Gayaza High School

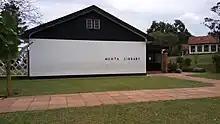
Mehta Library

Kennedy house was opened in 1964 and named after the President of the United States of America, John F. Kennedy, who was assassinated in 1963 and had vehemently fought for rights of the African-Americans. During the house's construction, the then Gayaza girls wanted to honor him for defending the rights of the black people. Although he had no connection with Uganda, America was already playing a clear role in Uganda, with volunteer teachers and grants for education through USAID.